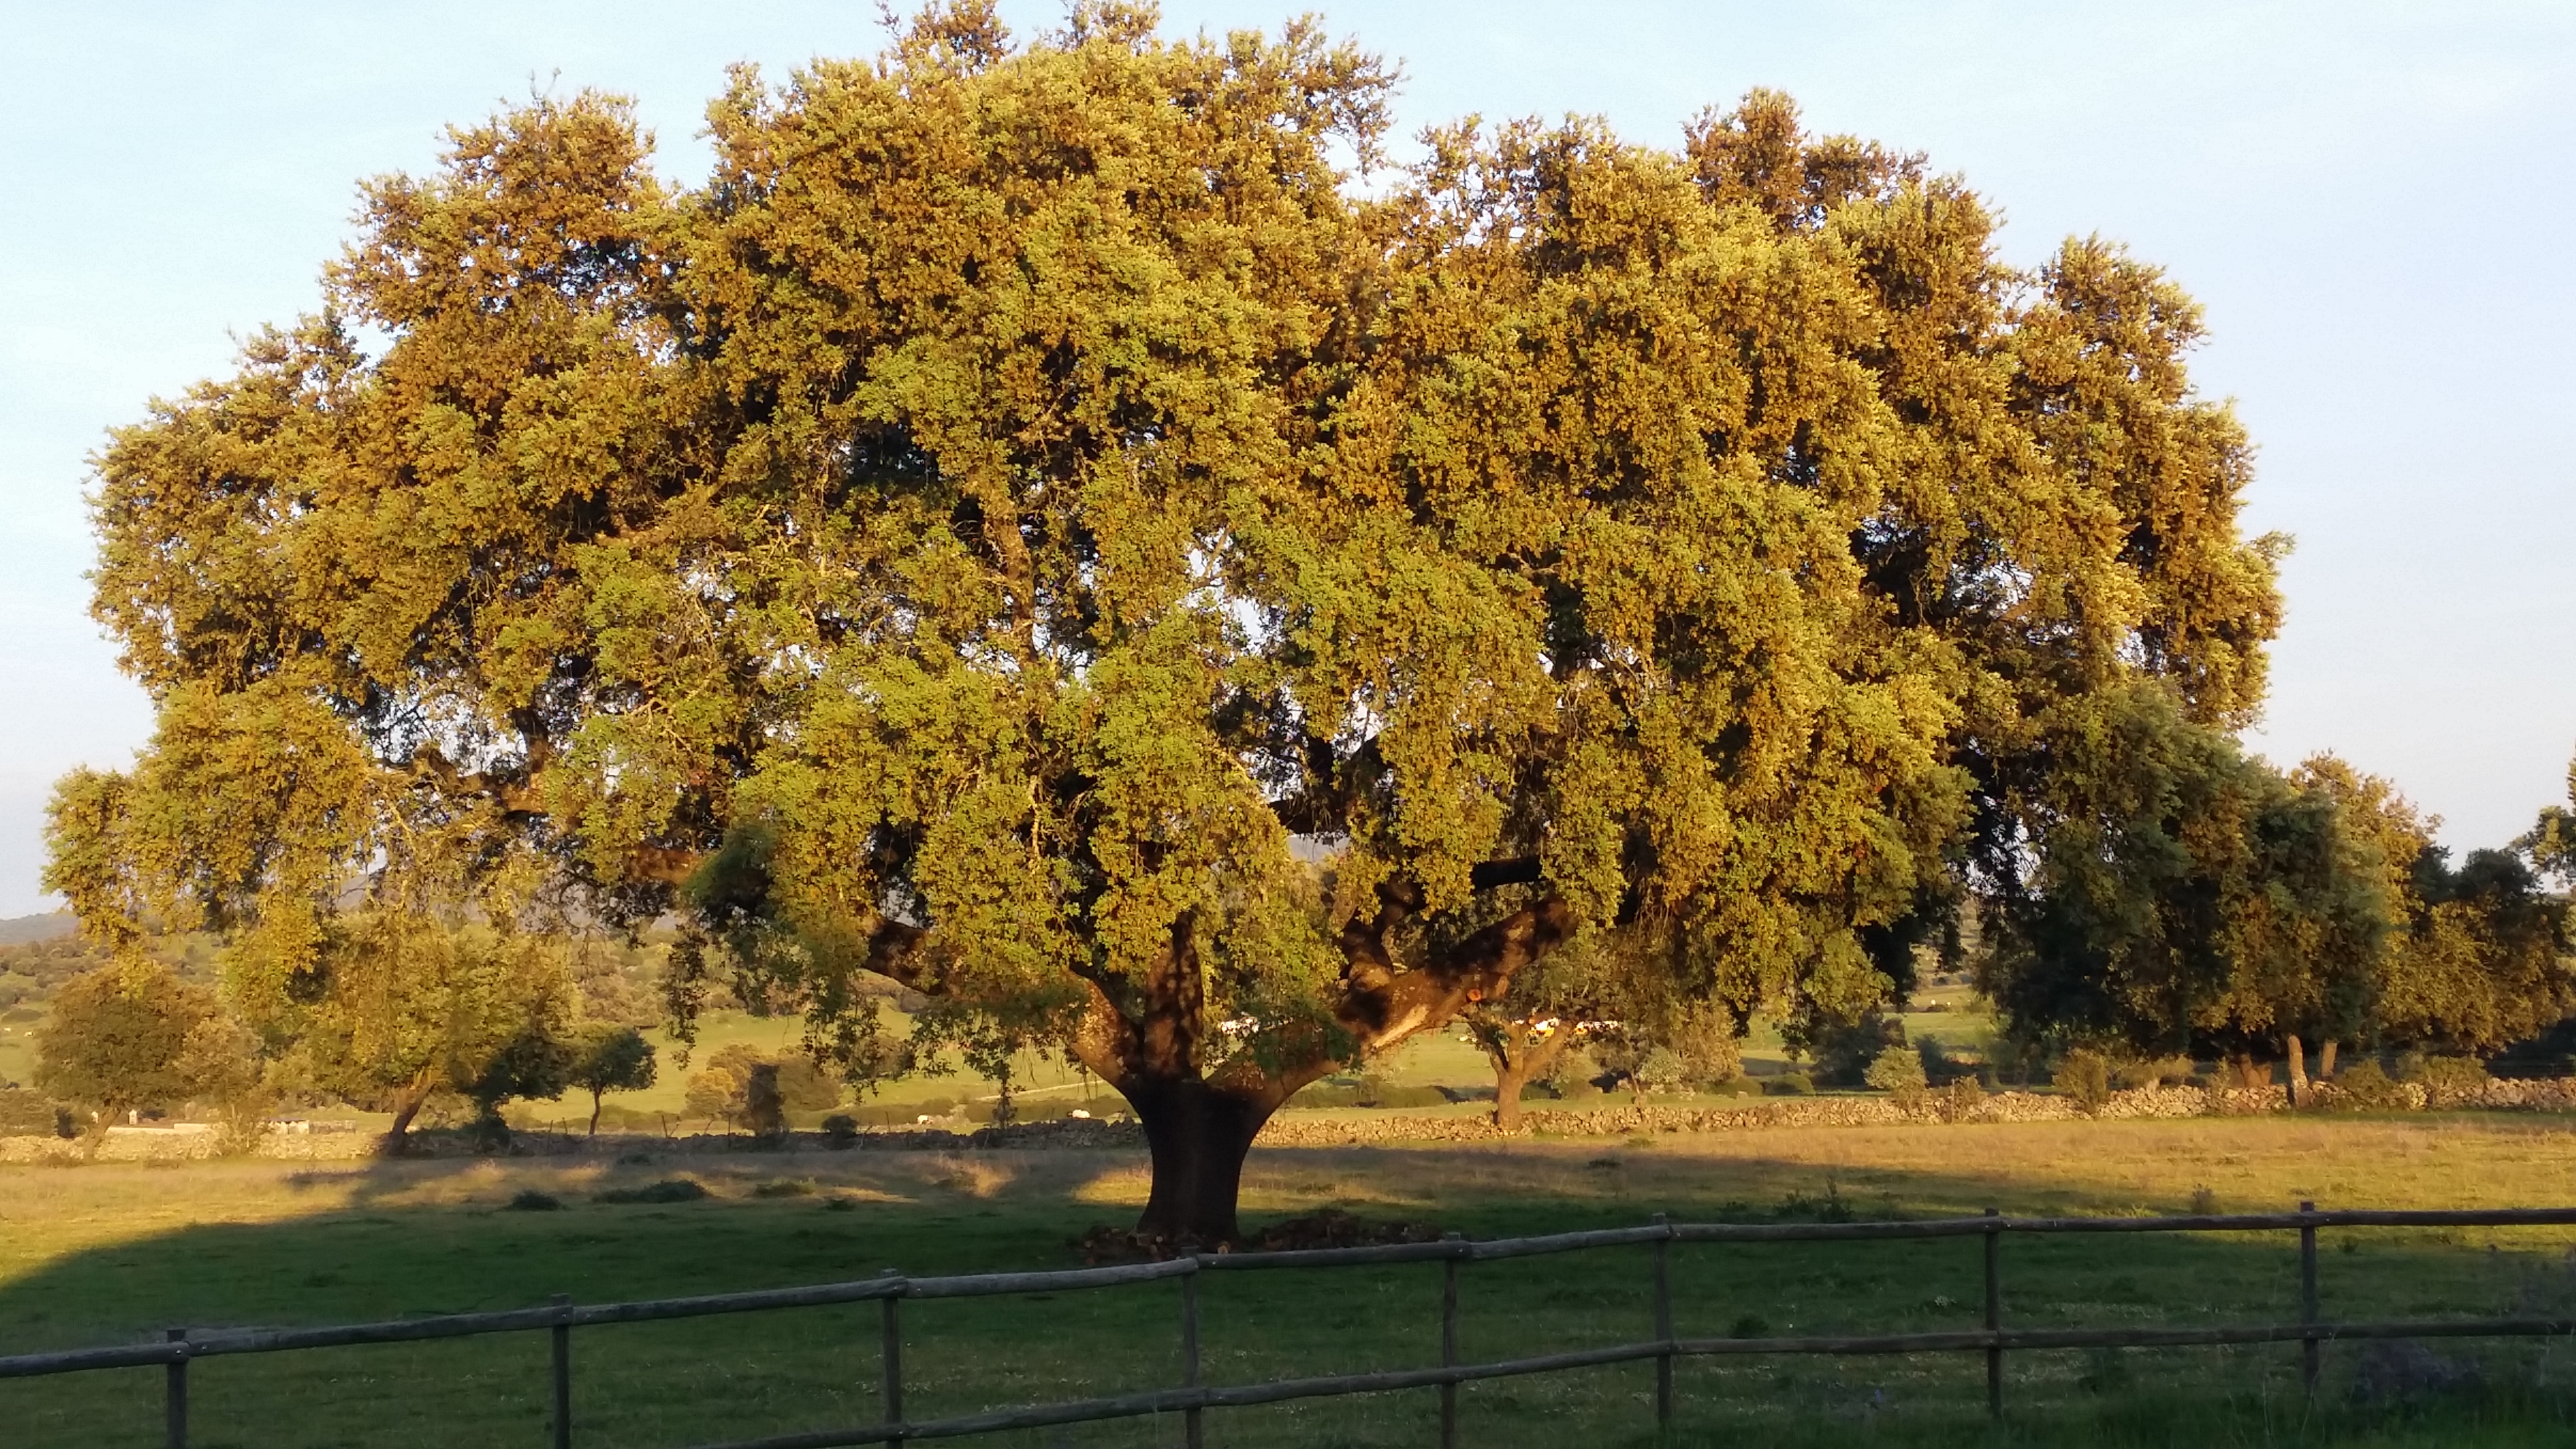
oak, sunset, tree, nature, plant, sky, natural landscape, branch, twig, trunk, fence, grass, deciduous, woody plant, landscape, Tints and shades, grassland, flowering plant, grove, temperate broadleaf and mixed forest, wood, woodland, road, pasture, shade, plant stem, field, savanna, prairie, autumn, birch family, forest, shrub, home fencing, wildlife